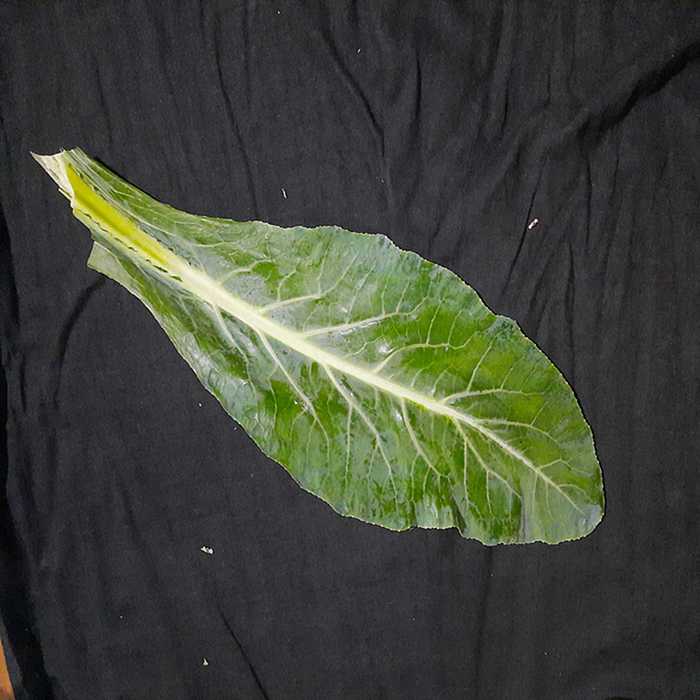
Plant: Cauliflower
Label: Fresh leaf